Kit and replica cars of New Zealand

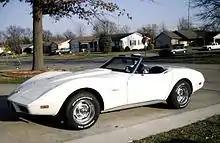
The Amero was a replica of the C3 Corvette

Gordon Hook began making fibreglass bodied cars in 1974 while working as foreman of a fibreglass manufacturing company. His father had been an A grade motor mechanic which had sparked his interest and mechanical ability. His first car was called the Amero 2+2 which was smaller than but had similar styling to the Ford Capri. It is rumoured that this car was first made by an Air New Zealand employee and the body extensively modified by Hook when he acquired it. Hook then went on to make another three of these car bodies between 1974 and 1977.